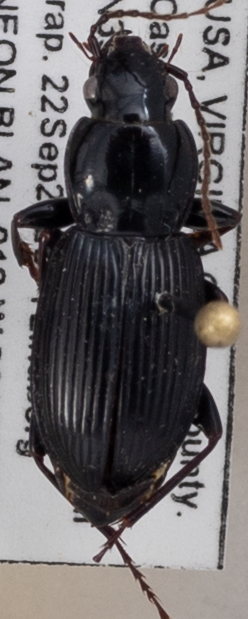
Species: Pterostichus stygicus
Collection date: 2020-09-22
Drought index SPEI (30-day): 0.646
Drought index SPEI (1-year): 0.376
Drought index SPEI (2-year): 1.106